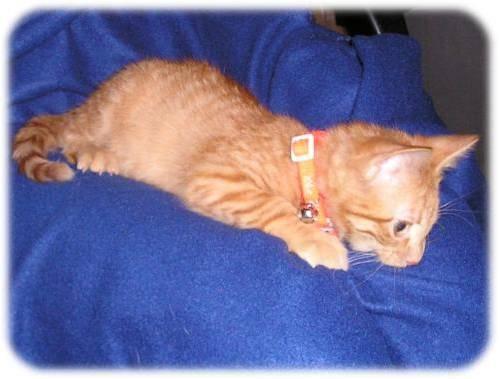
cat